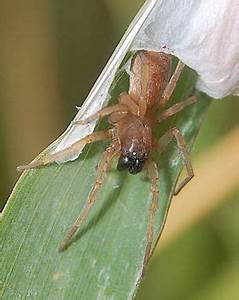
Label: spider